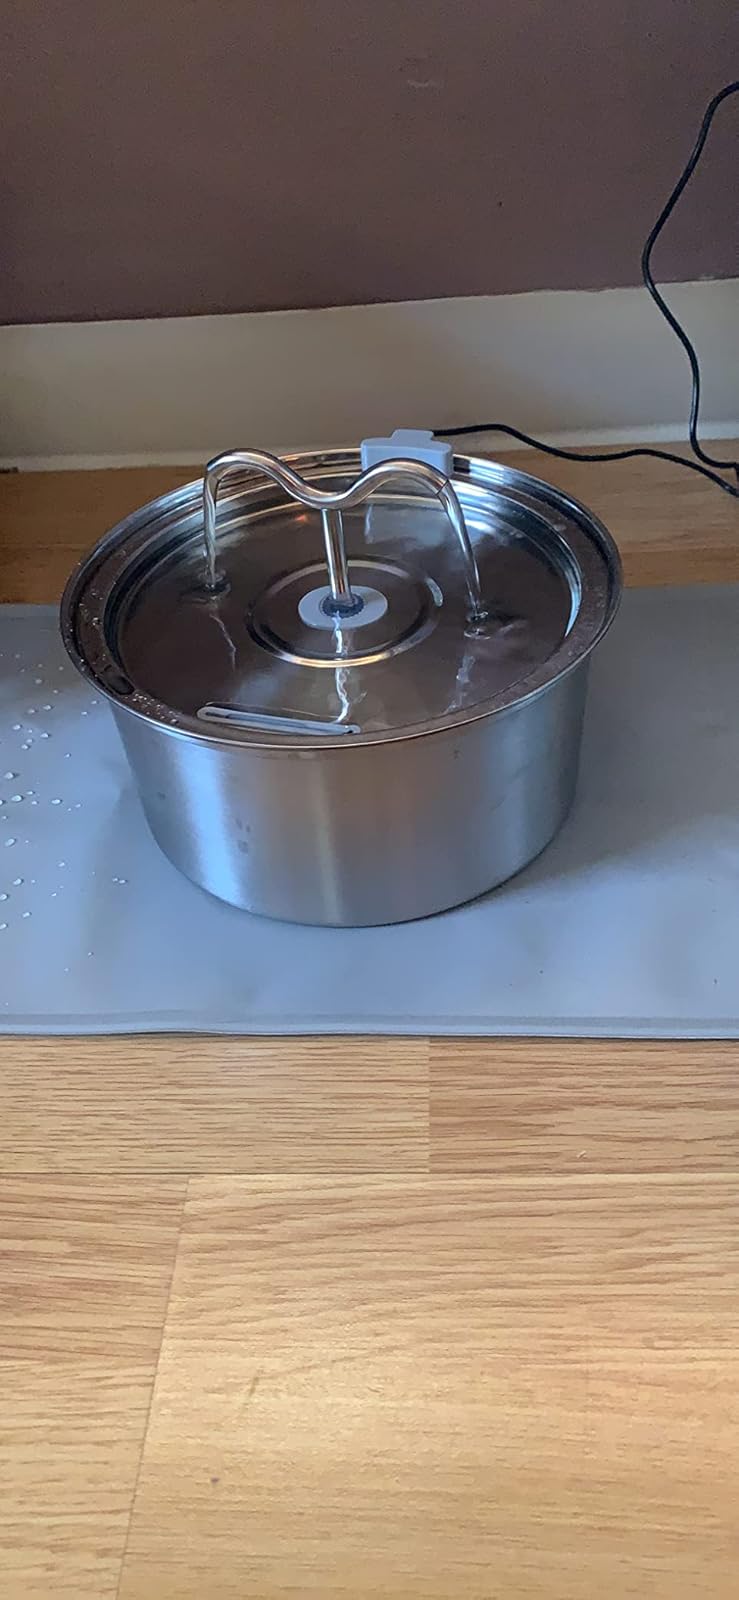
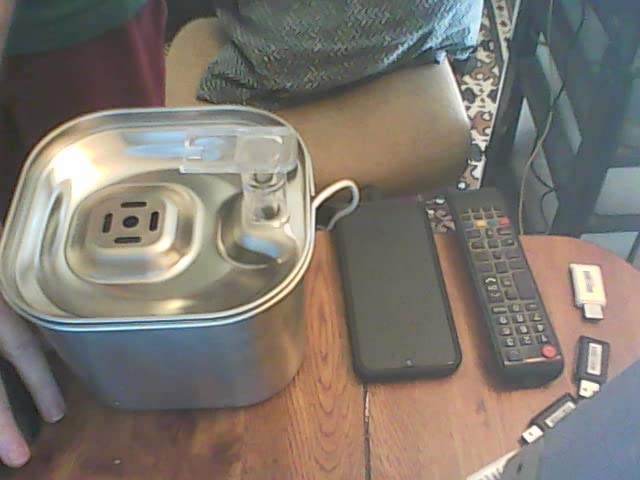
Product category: items_bowl
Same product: no